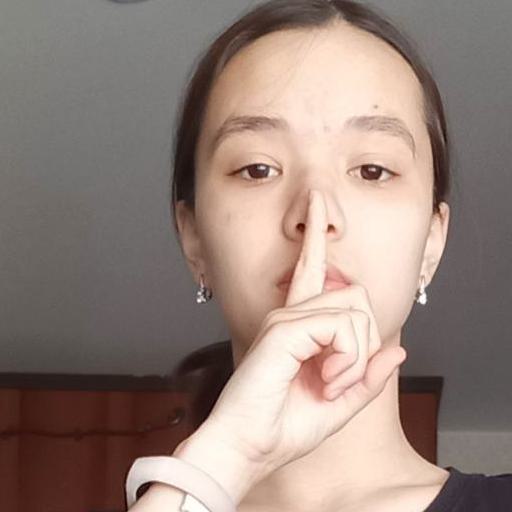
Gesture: mute